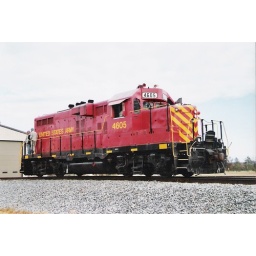
USAX GP10 4605 sits on the lead to the inspection bay at the train house by Ft. McCoy WI 11-01-09